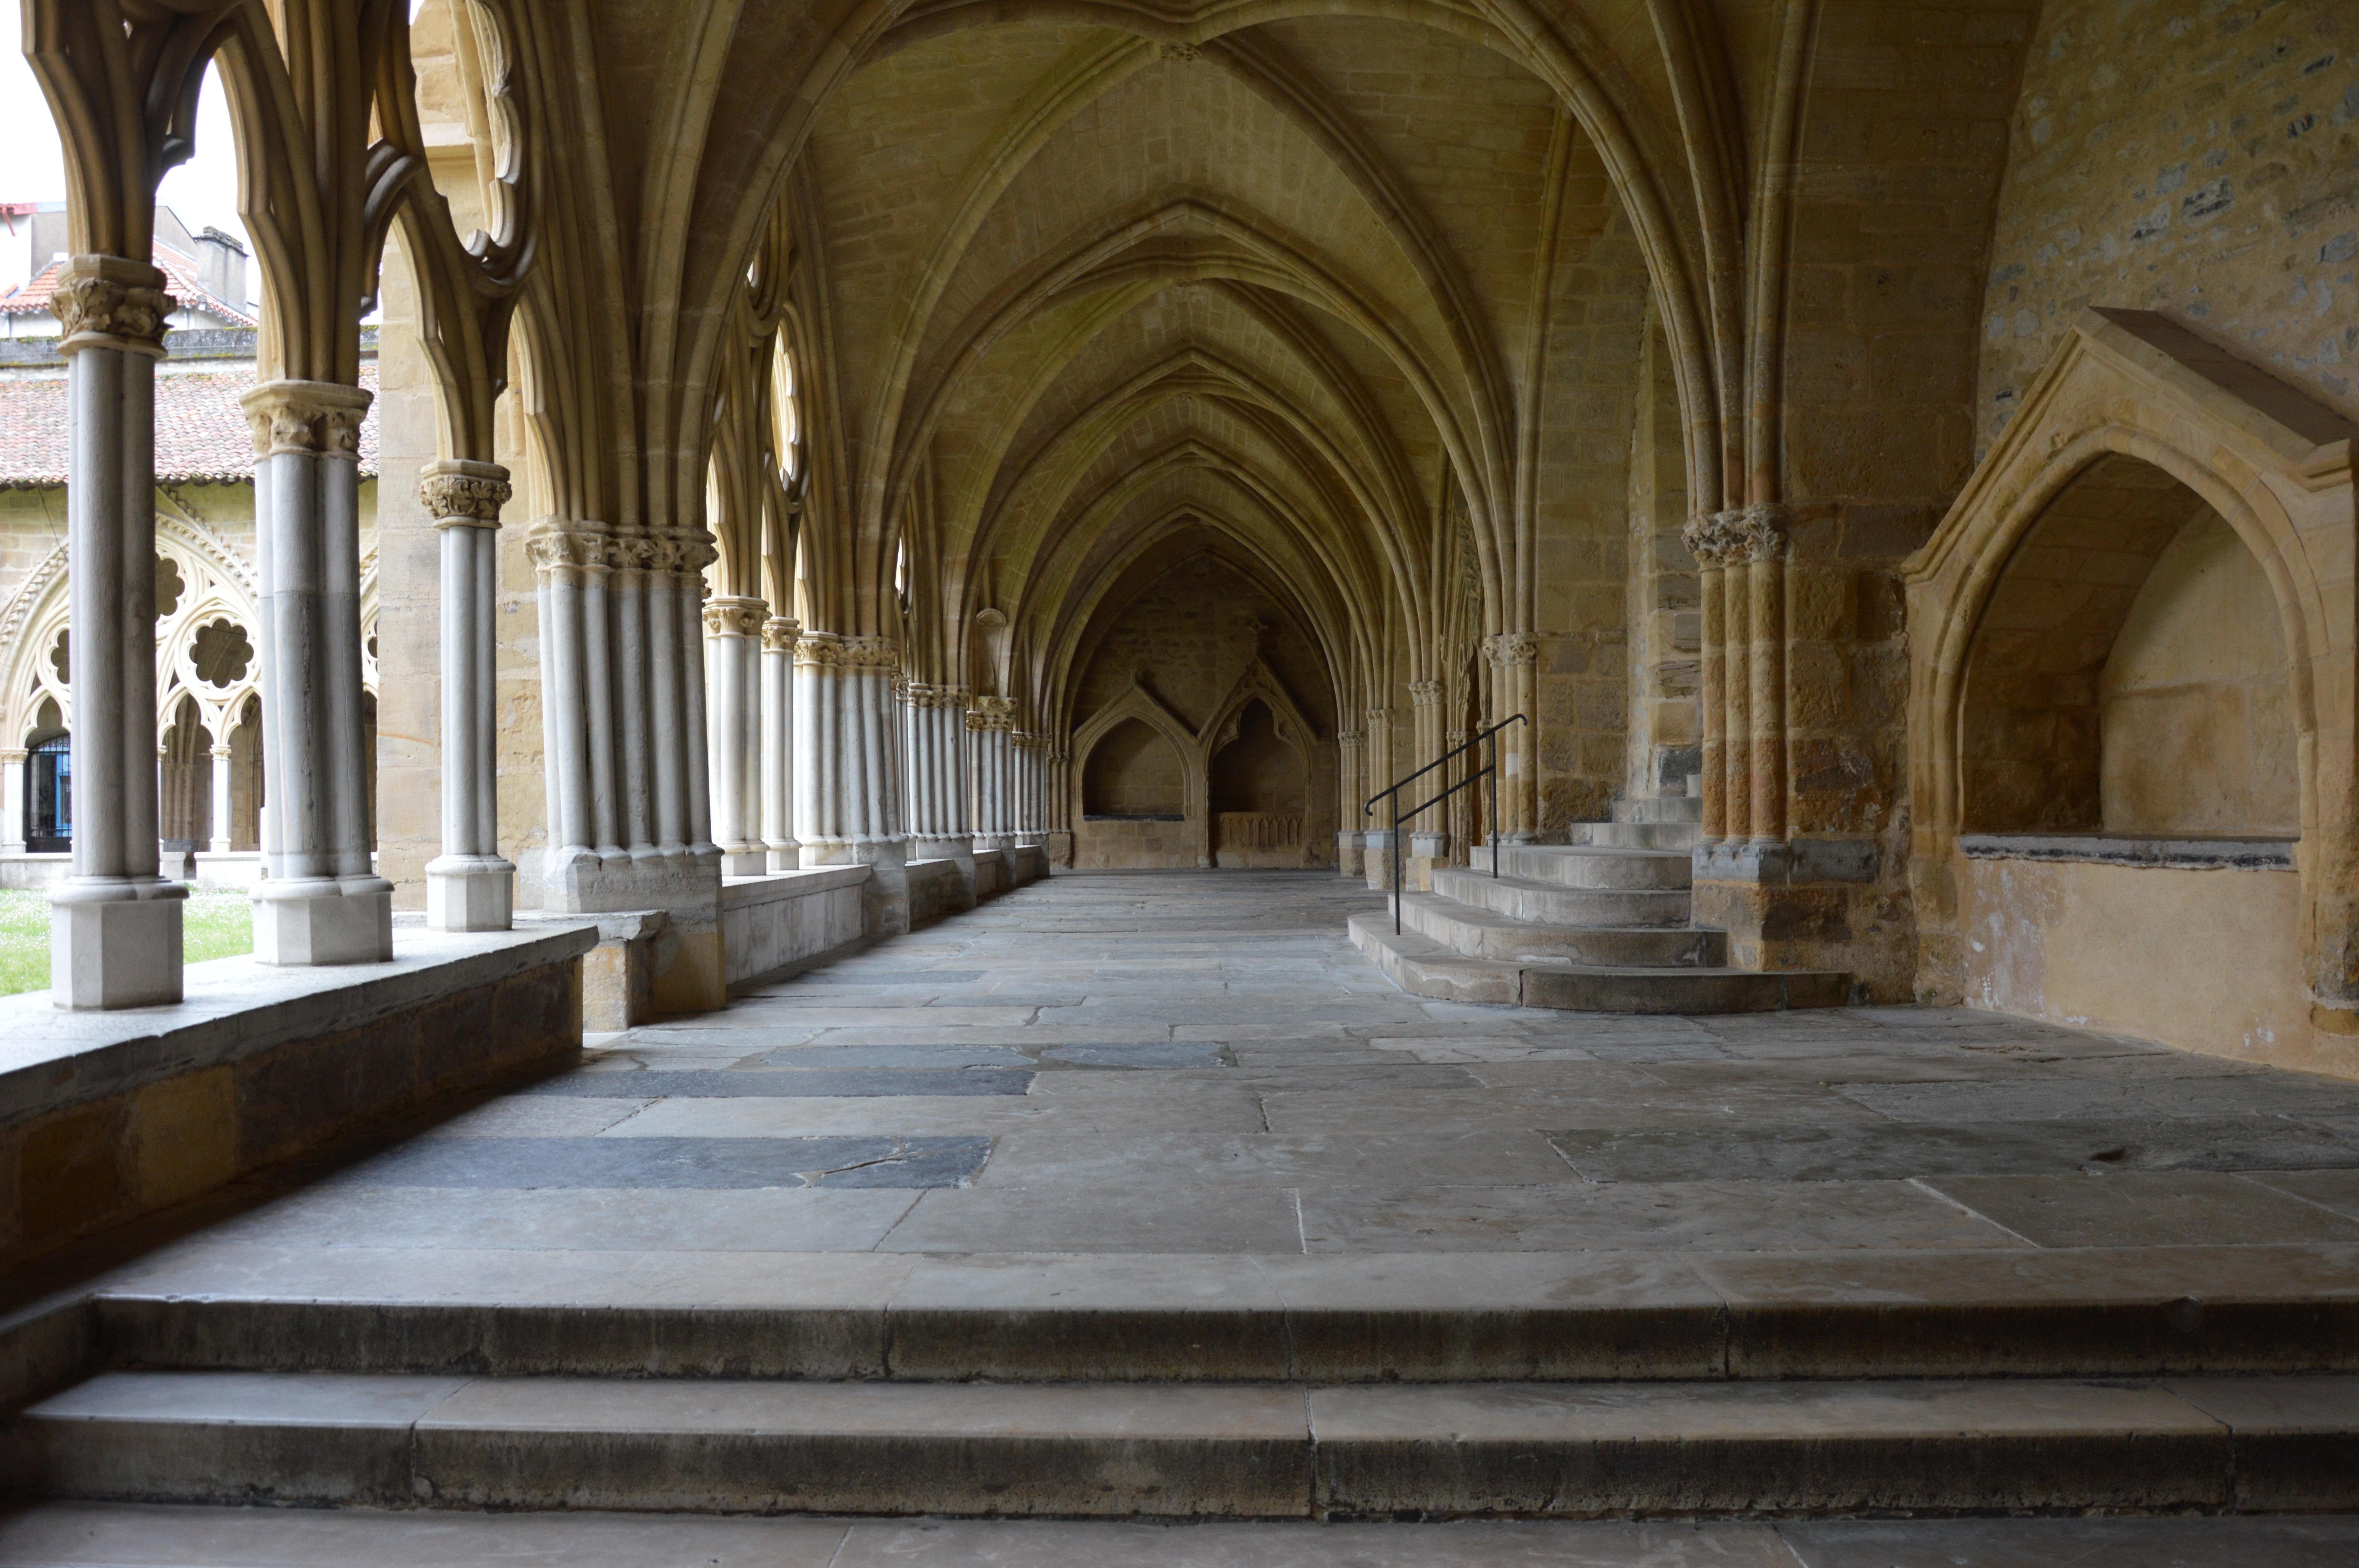
architecture, building, france, arch, column, cathedral, place of worship, aisle, temple, monastery, symmetry, arcade, abbey, vault, cloister, crypt, sainte marie cathedral bayonne, ancient history